Friedrich Panzinger

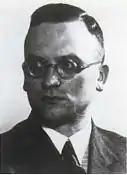

Friedrich Panzinger (1 February 1903 – 8 August 1959) was a German SS officer during the Nazi era. He served as the head of the Reich Security Main Office (RSHA) Amt IV A, from September 1943 to May 1944 and the commanding officer of three sub-group "Einsatzkommando" of "Einsatzgruppen" A (mobile killing squads) in the Baltic States and Belarus. From 15 August 1944 forward, he was chief of RSHA Amt V, the "Kriminalpolizei" (Kripo; Criminal Police). After the war, Panzinger was arrested in 1946 and imprisoned by the Soviet Union for being a war criminal. Released in 1955, he was a member of the "Bundesnachrichtendienst" (BND; Federal Intelligence Service). In 1959, Panzinger committed suicide in his jail cell after being arrested for war crimes.